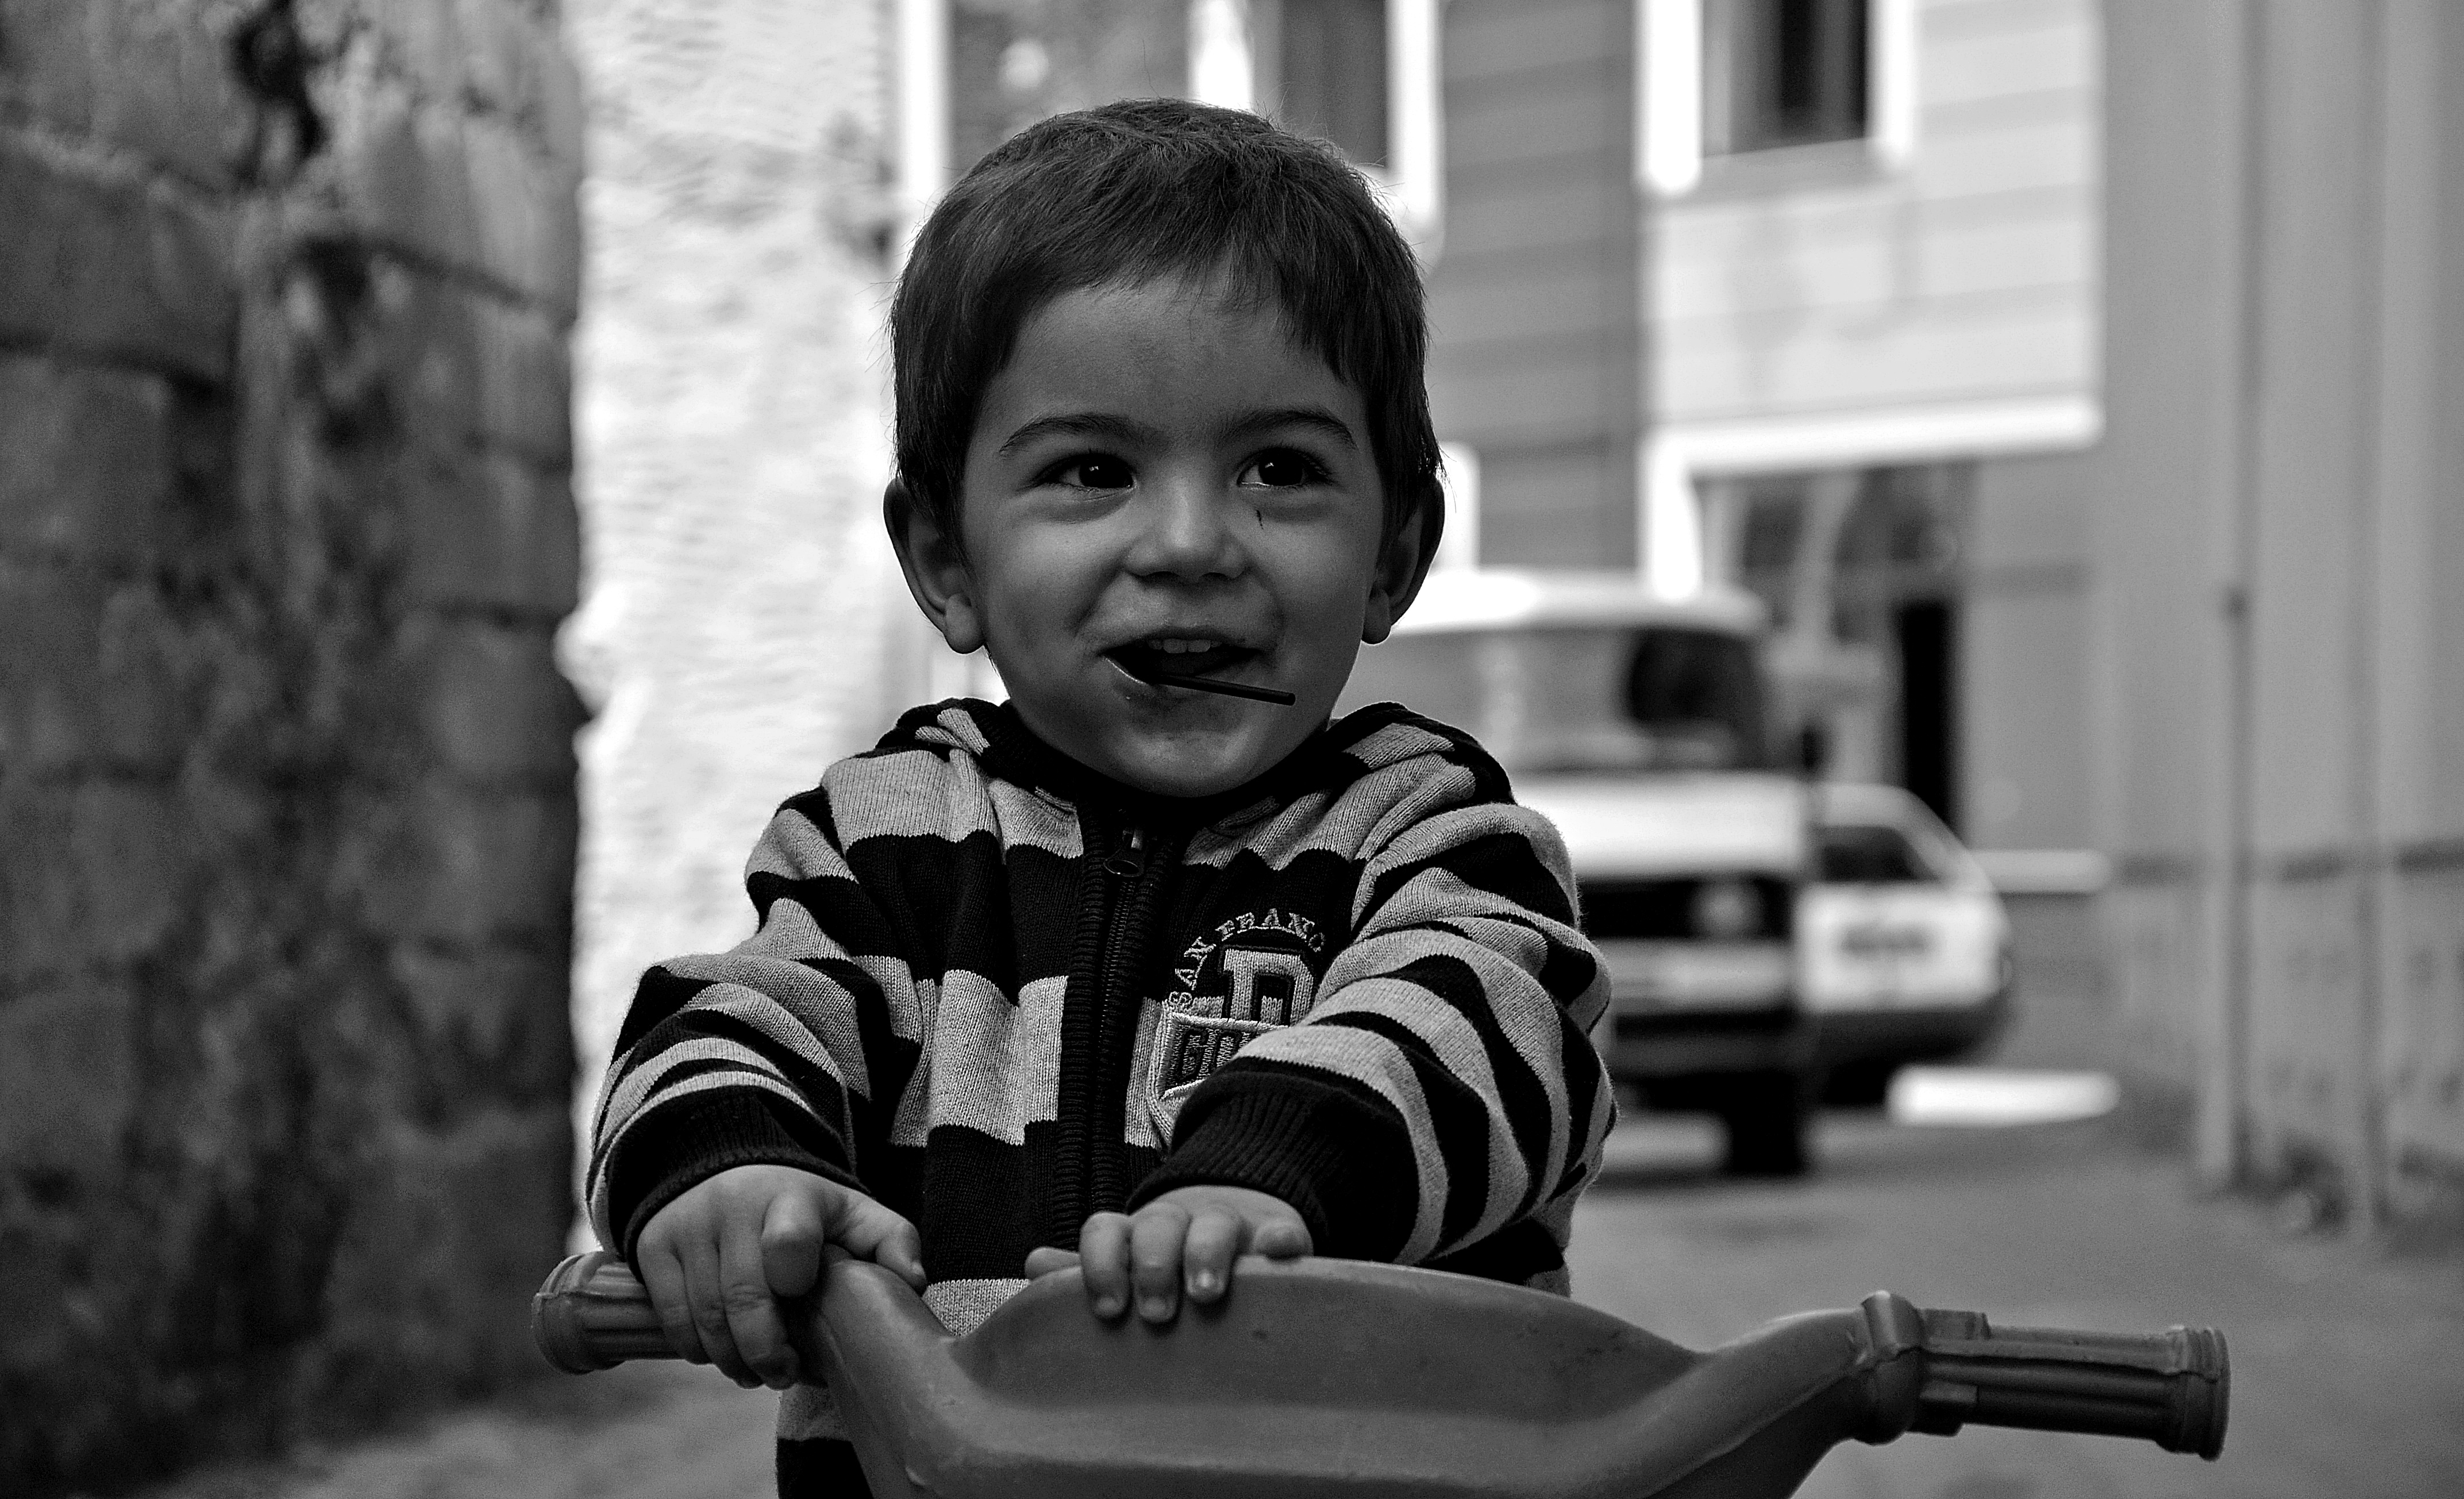
Taner, Mosun, child, black, facial expression, toddler, smile, black and white, monochrome, photography, sitting, play, happy